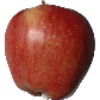
Label: Apple Red 1